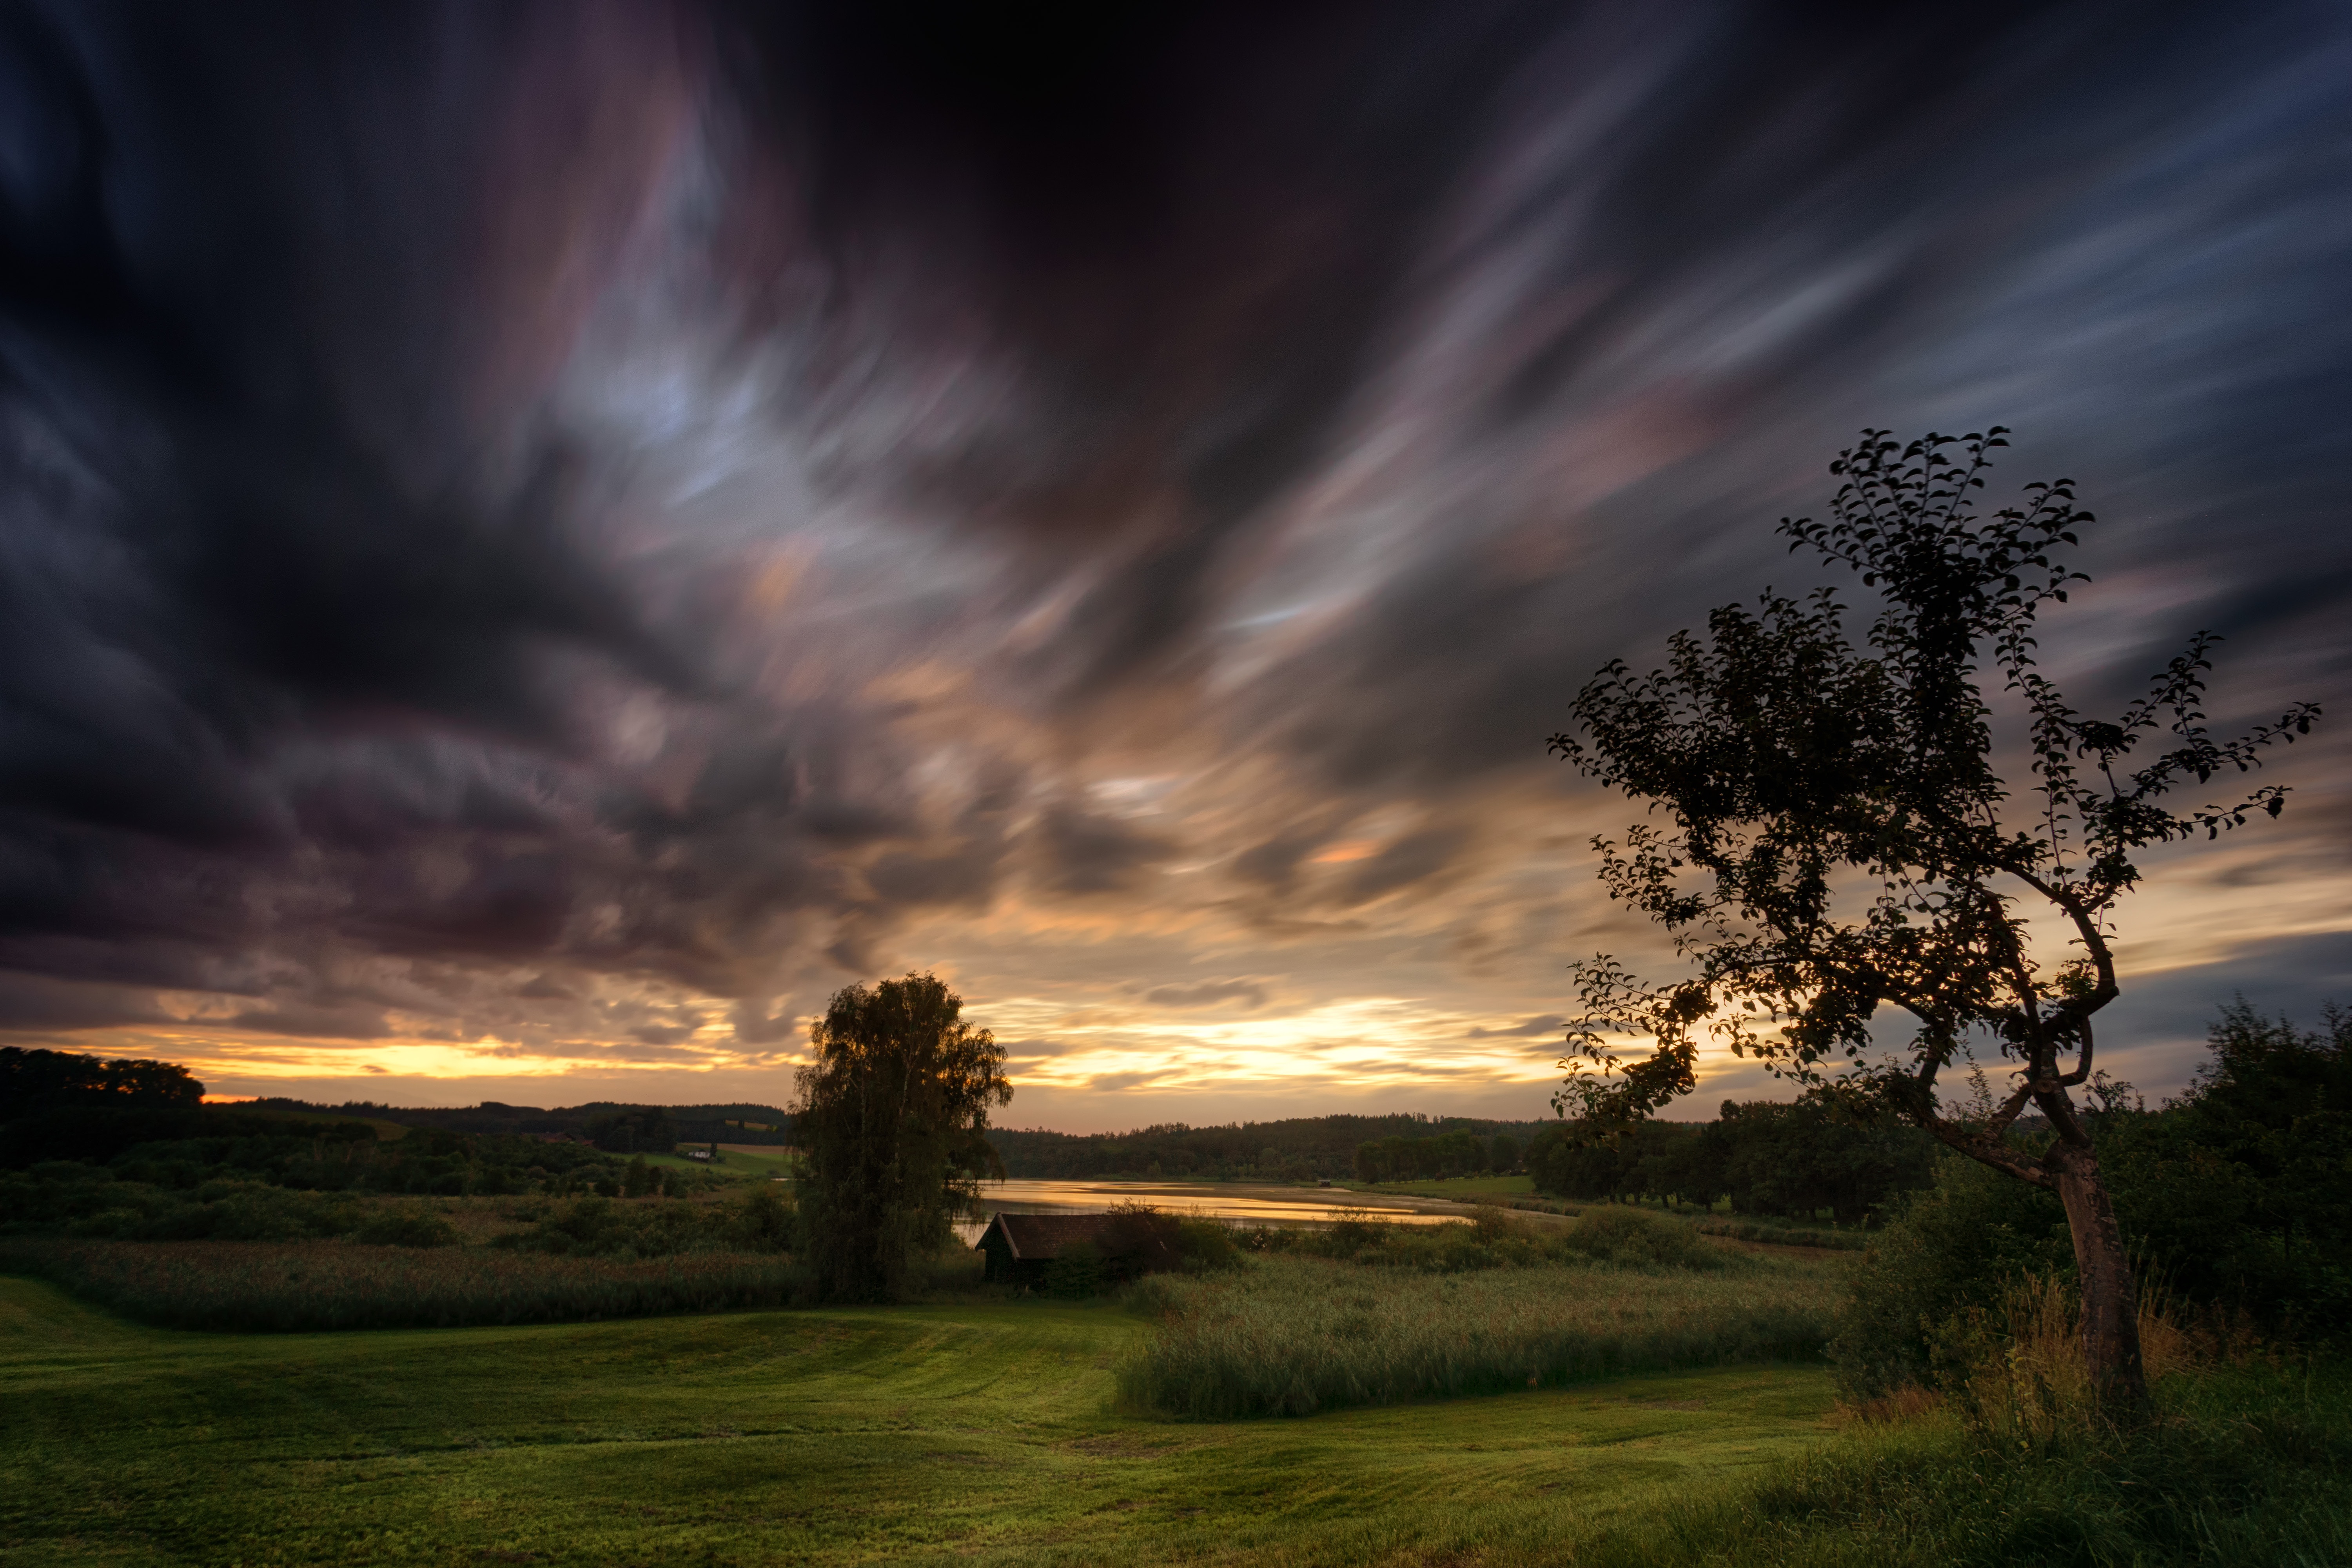
sky, natural landscape, nature, cloud, tree, atmospheric phenomenon, atmosphere, evening, morning, horizon, natural environment, light, dusk, daytime, sunlight, grass, sunset, grassland, landscape, sunrise, rural area, meadow, ecoregion, plain, field, woody plant, prairie, darkness, dawn, afterglow, pasture, plant, meteorological phenomenon, photography, night, cumulus, savanna, hill